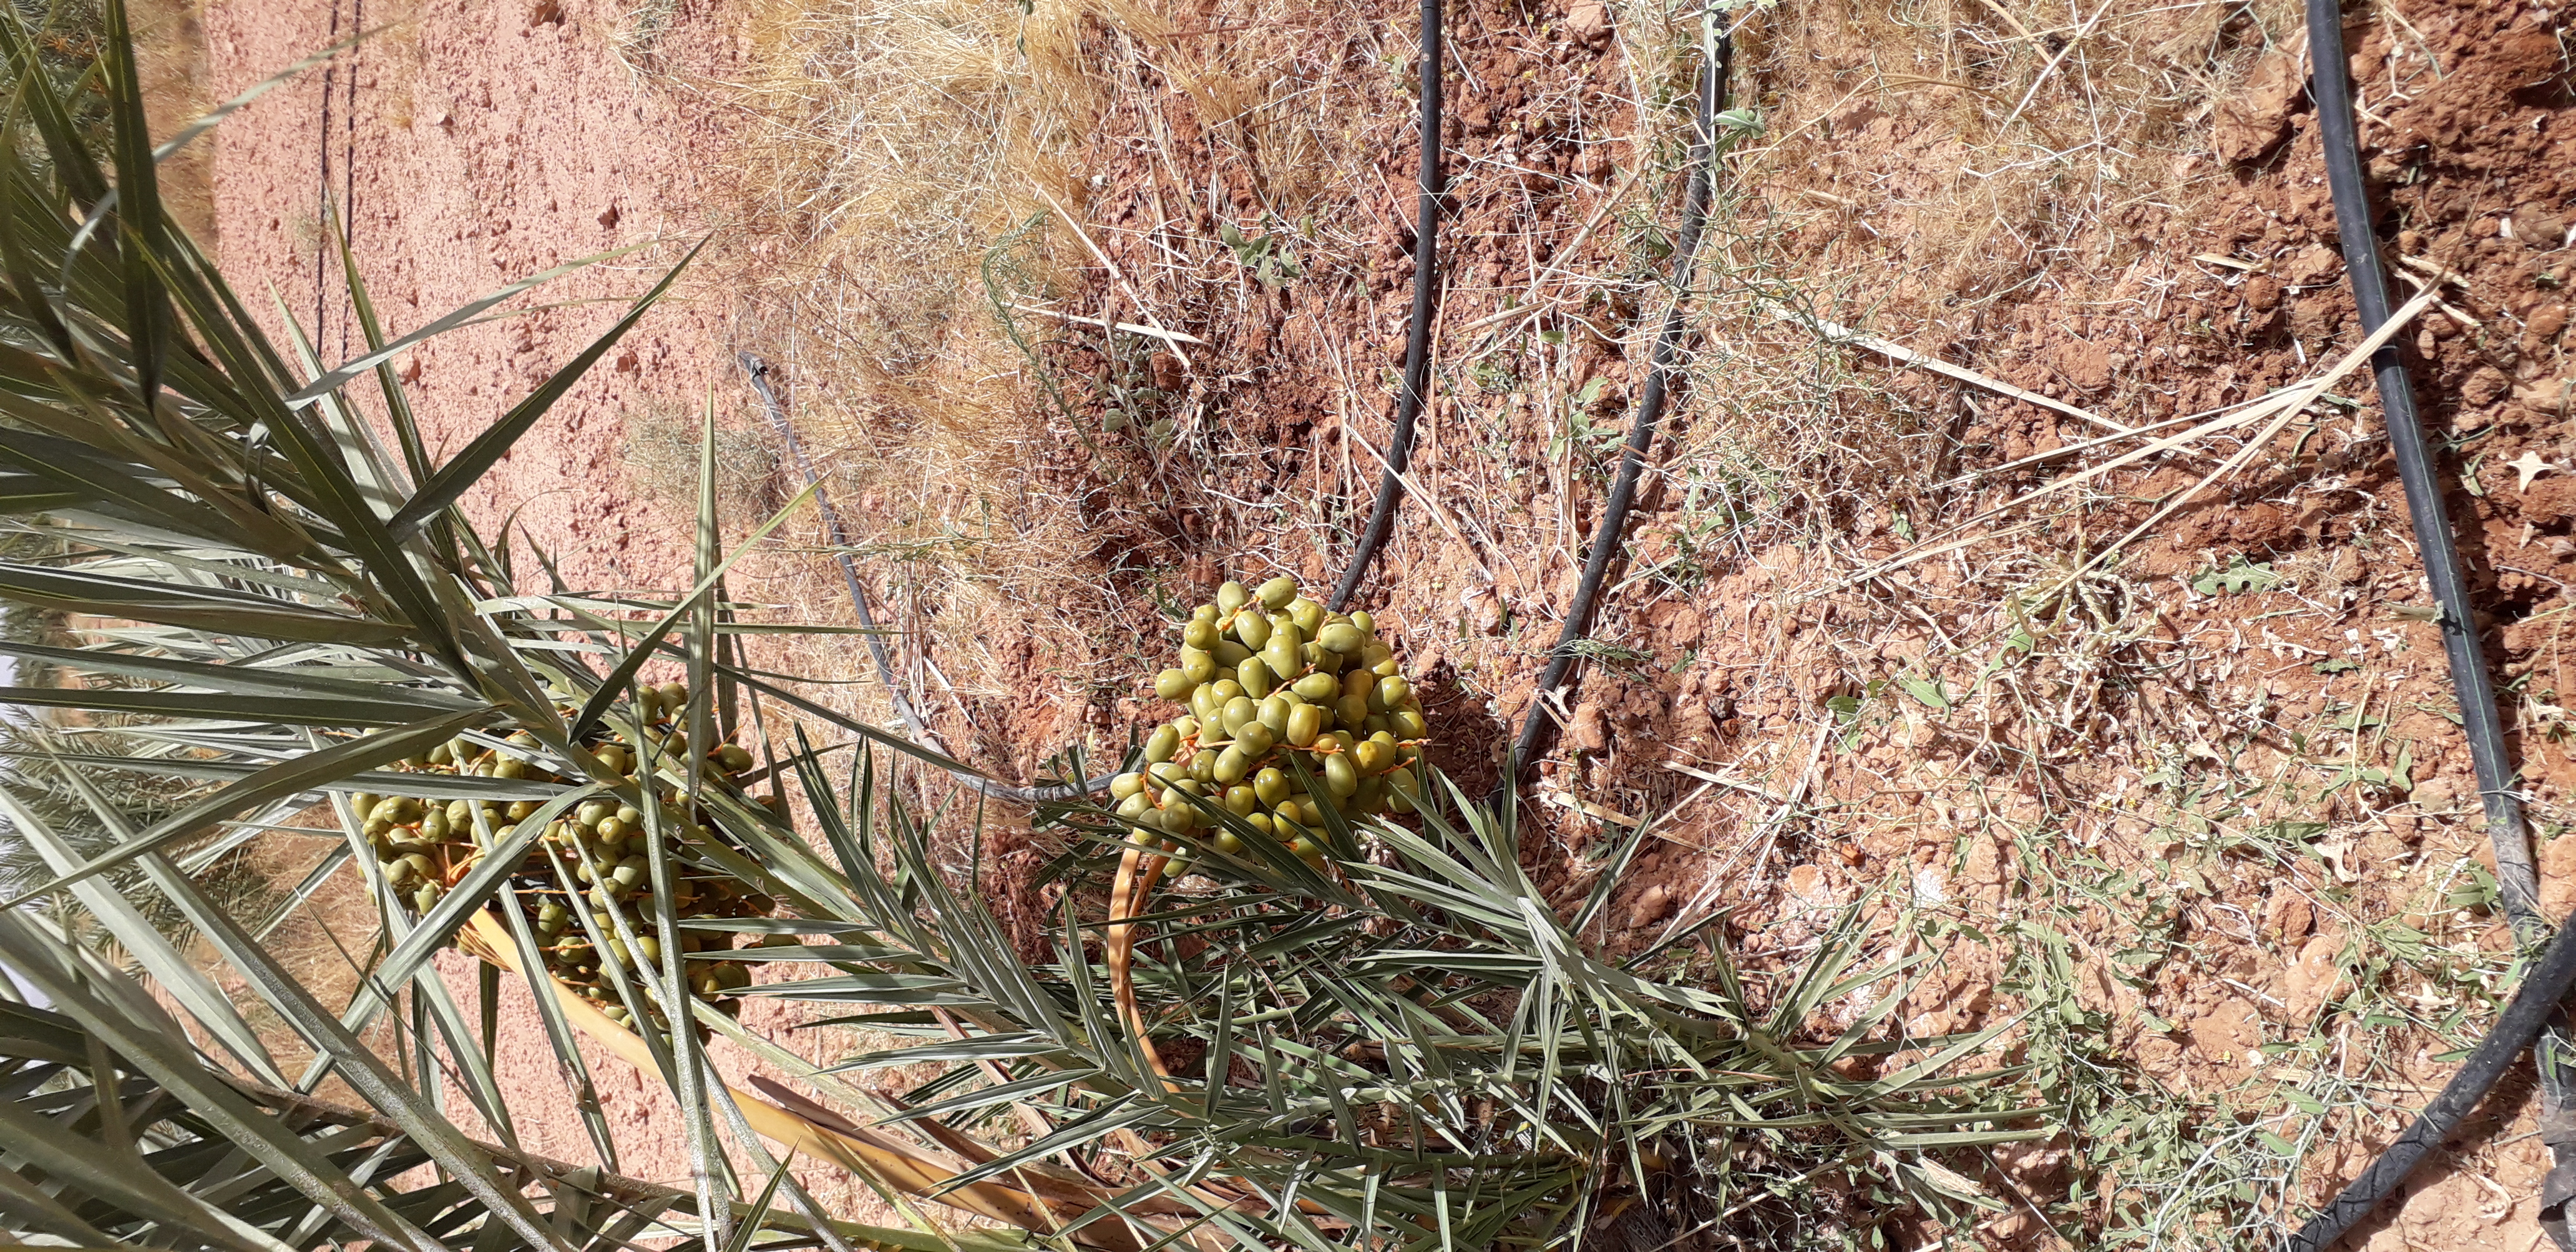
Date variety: Boufagous